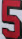
Number: 5